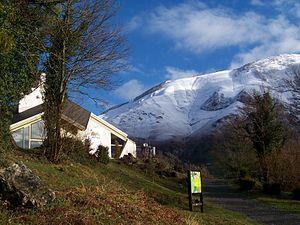
Photographie de l'entrée de l'espace animalier de Borce
Borce est une commune française du pays de Béarn, située dans le département des Pyrénées-Atlantiques en région Nouvelle-Aquitaine. La commune fait partie de la vallée d'Aspe. Le gentilé est Borçois.